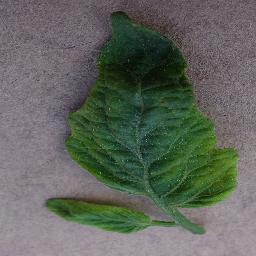
Label: Tomato___Tomato_Yellow_Leaf_Curl_Virus